Describe the emotion expressed in this image:  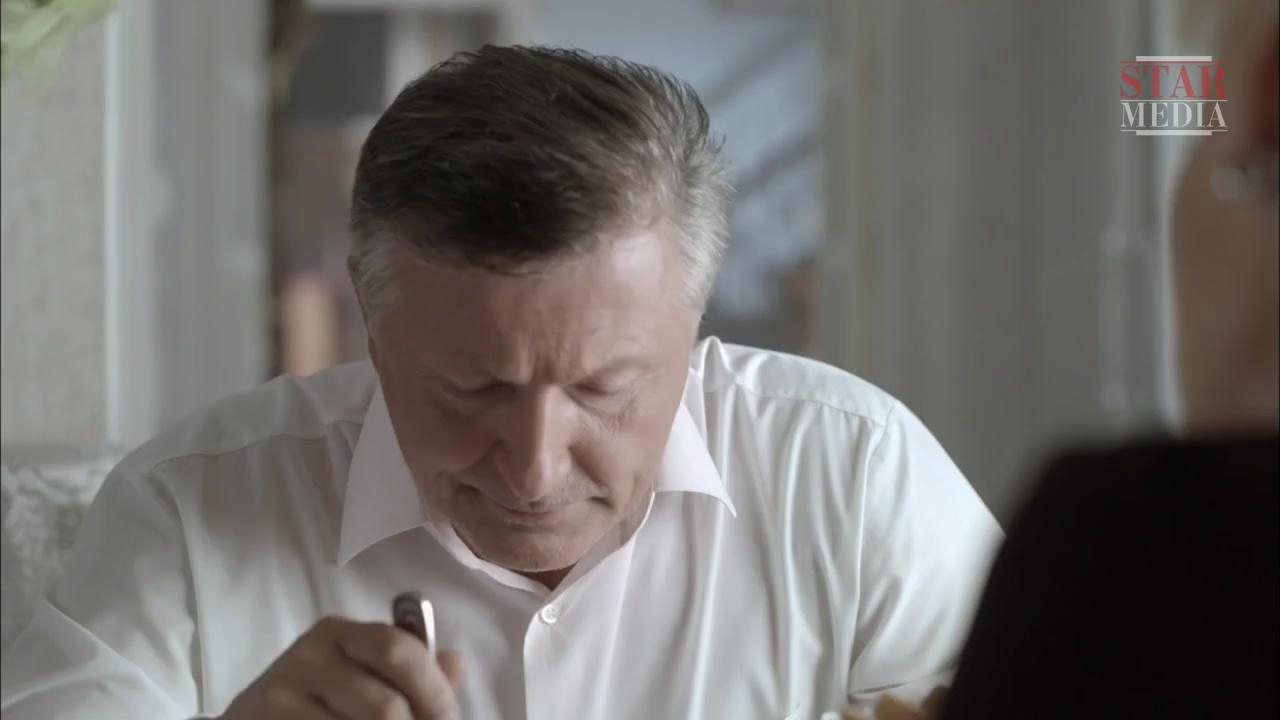
This person displays Suffering, valence and arousal with low intensity.